Pete Farndon

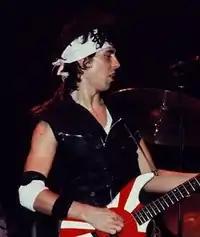
Farndon in December 1981

Peter Granville Farndon (12 June 1952 – 14 April 1983) was an English bassist and founding member of the rock band the Pretenders. In addition to playing bass with the group, Farndon sang backup vocals and co-wrote two of the group's songs ("The Wait" and "Space Invader"), before a drug problem resulted in his dismissal from the group in 1982 and his death a year later.